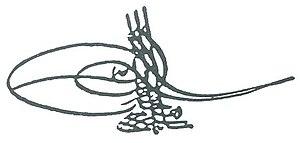
La liste des sultans de l'Empire ottoman réunit les trente-six souverains de l'Empire ottoman, de sa fondation à la fin du XIIIᵉ siècle à sa disparition au début du XXᵉ siècle. Ils appartiennent tous à la dynastie ottomane, issue du fondateur de l'empire, Osman. À partir de 1517, ils détiennent également le titre de calife.
Soliman II, en turc II. Süleyman, fut le sultan de l'Empire ottoman du 8 novembre 1687 au 22 juin 1691.